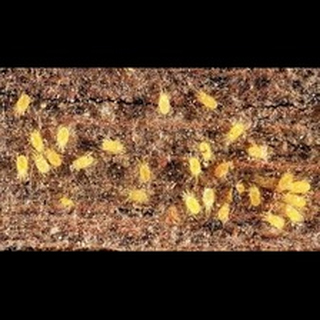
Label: wheat_mite